Gundam Build Fighters Try

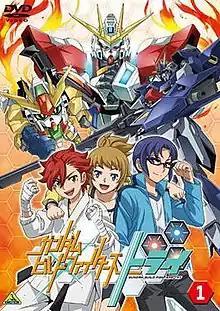
DVD cover art of the first volume

is a 2014 Japanese science fiction anime television series based on Sunrise's long-running "Gundam" franchise, and a sequel to the 2013 series "Gundam Build Fighters". Like its predecessor, and in contrast to other "Gundam" series, "Gundam Build Fighters Try" features a tournament-based storyline where Gunpla models are built, customized, and battled.